Church of the Holy Christ of Wonders

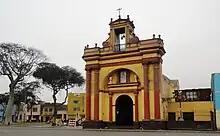
The church in 2011

The Church of the Holy Christ of Wonders is a Catholic church located at the junction of Jirón Áncash and Sebastián Lorente Avenue. Located in the neighbourhood of Barrios Altos. It is part of the historic centre of Lima, Peru. It is named after the devotion of the same name.